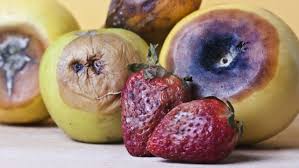
Waste category: biological